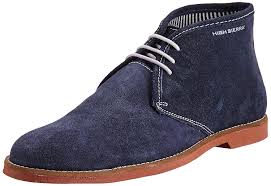
Label: Boat